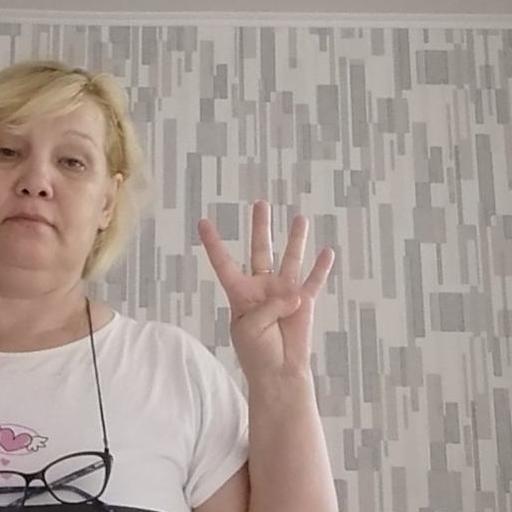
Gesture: four